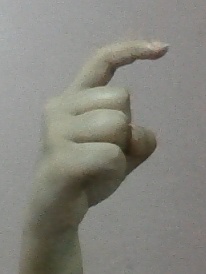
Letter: ra